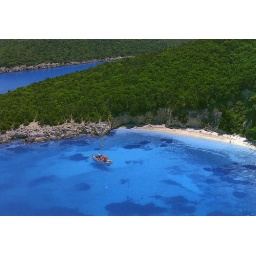
Blue blue water in Crete!!!:) From Rena K.